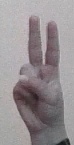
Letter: taa